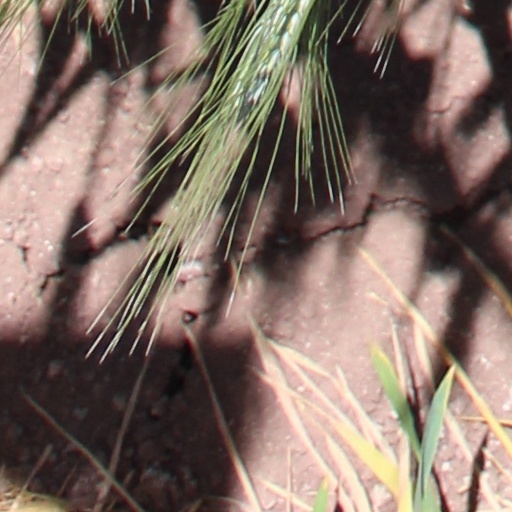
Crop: wheat